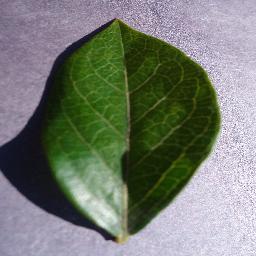
Label: Blueberry___healthy